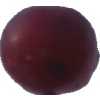
Label: pink_grape